Maches

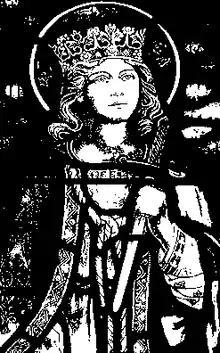
Drawing of St Maches from an old window

St. Maches was a 6th-century princess and Pre-congregational saint of Cornwall and Devon. Maches was the sister of St. Cadog.